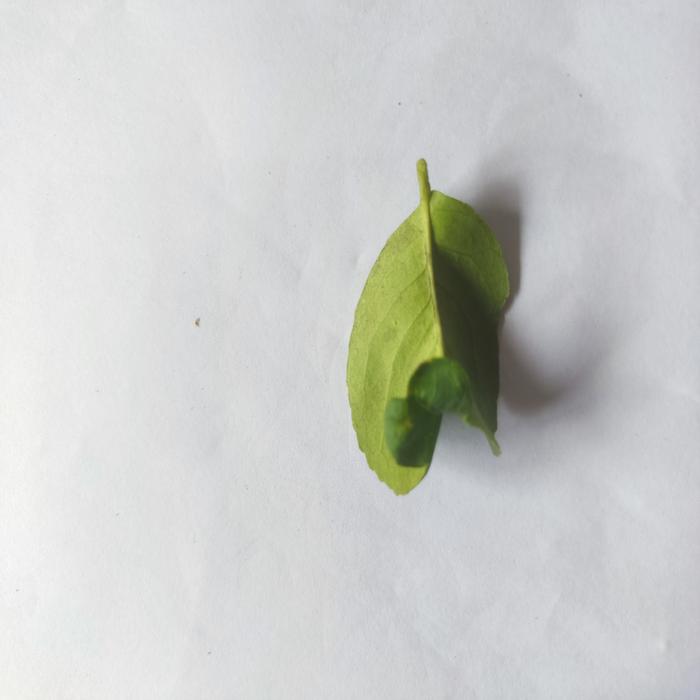
Crop: Lemon
Leaf condition: Leaf_Curl